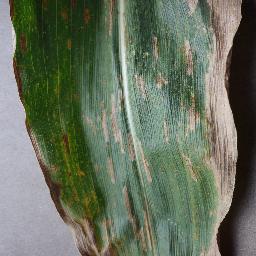
Label: Corn___Cercospora_leaf_spot Gray_leaf_spot